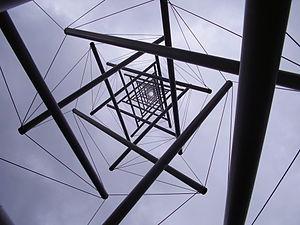
Needle Tower II de Kenneth Snelson dans le jardin de sculptures du musée Kröller-Müller dans le Parc national De Hoge Veluwe. Fabriqué en 1969 en aluminium et acier inoxydable. 90 x 18 x 18 pieds, 30 x 6 x 6 m. Pays-Bas.
La tenségrité est, en architecture, la faculté d'une structure à se stabiliser par le jeu des forces de tension et de compression qui s'y répartissent et s'y équilibrent. Les structures établies par la tenségrité sont donc stabilisées, non par la résistance de chacun de leurs constituants, mais par la répartition et l'équilibre des contraintes mécaniques dans la totalité de la structure. Ainsi, un système mécanique comportant un ensemble discontinu de composants comprimés au sein d'un continuum de composants tendus peut se trouver dans un état d'équilibre stable. Ce qui signifie, par exemple, qu'en reliant des barres par des câbles, sans relier directement les barres entre elles, on arrive à constituer un système rigide.